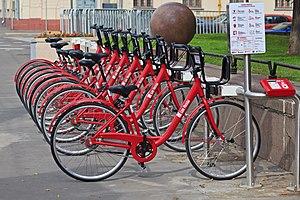
Un système de vélos en libre-service met à disposition du public des vélos, gratuitement ou non. Ce service de mobilité permet d'effectuer des déplacements de proximité principalement en milieu urbain. Cette location de vélos est une forme de consommation collaborative et permet ainsi de lever trois freins à la pratique du vélo : le stationnement à domicile, le vol et la maintenance de son vélo personnel. La plupart des dispositifs de vélos en libre-service permettent de retirer un vélo dans une station et de le déposer dans une autre, ou se passent complètement de station.